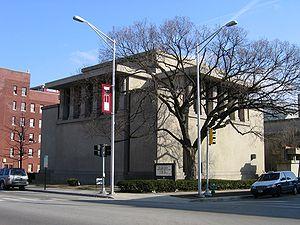
Oak Park est une banlieue à l'ouest de Chicago, dans l'État de l'Illinois. Il s'agit de la 29e municipalité la plus peuplée de l'Illinois selon le recensement de 2010 aux États-Unis. Selon le recensement des États-Unis de 2010, le village comptait 51 878 habitants.